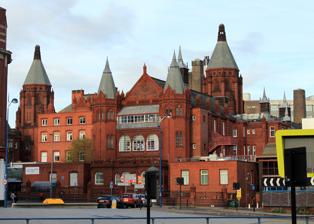
Building: Birmingham General Hospital
Country: United Kingdom
Year built: 1779
Hospital in Birmingham, England Birmingham General Hospital The Steelhouse Lane building in November 2010 Shown in West Midlands Geography Location Birmingham , England Coordinates 52°29′5.1″N 1°53′38″W / 52.484750°N 1.89389°W / 52.484750; -1.89389 Organisation Care system NHS Type Teaching Services Emergency department Yes Helipad Yes History Opened 1779 ( 1779 ) Closed c. 1995 Links Lists Hospitals in England Birmingham General Hospital was a teaching hospital in Birmingham , England, founded in 1779 and closed in the mid-1990s. History Summer Lane Drawing from William Hutton 's 1809 book An history of Birmingham , showing the original building A blue plaque on Centro House Victorian-era cast iron name plate on Hospital Street In 1765, a committee for a proposed hospital, formed by John Ash and supported by Sir Lister Holte, 5th Baronet , the Earl of Bradford , Samuel Garbett , Sir Henry Gough , Charles Adderley , Matthew Boulton , John Baskerville , Sampson Lloyd and others, purchased: all those four closes, pieces, or parcels of Land, Meadow, or Pasture Ground, situate, lying, and being together near a place called the Salutation, in Birmingham aforesaid, containing, by estimation, eight Acres or thereabouts, be the same more or less, adjoining at the upper end or part thereof into a Lane there called Summer Lane, and at the lower end or part thereof unto a way called Walmore Lane from a Mrs Dolphin, for £120 per acre. (Walmore Lane is now Lancaster Street.) However, work to erect the new hospital on that land stopped through lack of funds in 1766. Eventually, much of its funds came from the Birmingham Triennial Music Festival , the first of which was held over three days in September 1768, and which continued to fund the hospital into the 20th century. The hospital finally opened on 20 September 1779, giving its name to Hospital Street. About 200 patients were treated in its first three months of operation, even though the 40 beds were fewer than half those aimed for. Two, two-storey side wings were added in 1790. Further extensions were made in 1857 and 1880. Eventually 235 beds were provided on the site. It is now occupied by Centro House, headquarters of the Transport for West Midlands , where there is a blue plaque (at 52°29′15″N 1°53′59″W / 52.487475°N 1.899811°W / 52.487475; -1.899811 ) commemorating the hospital. Steelhouse Lane Birmingham General Hospital's Steelhouse Lane site, on the Ordnance Survey 25 inch map of 1892-1914 The hospital relocated to Steelhouse Lane in 1897, on a site formerly occupied by almshouses provided by Lench's Trust. The architect of the new, brick building was William Henman . Neville Chamberlain became an Official Visitor and then a director of the hospital. He advocated a larger facility, a cause in which he was eventually successful, though building did not commence until 1934. He was still fundraising while he was Prime Minister . The hospital became part of the new National Health Service in 1948. Until 1964 the hospital was a training centre for nurses, who, on qualification, became members of the General Hospital Birmingham Nurses League. After 1964, training switched to Queen Elizabeth Hospital in the nearby suburb of Edgbaston . The league was wound up in 2000, due to its remaining members' increasing age. The Birmingham pub bombings , the worst terrorist attack on the mainland until 2005, occurred within a mile of the hospital, on 21 November 1974. Taxi cabs and all available ambulances ferried victims to either the General or to the nearby Accident Hospital . After Birmingham General Hospital closed in the mid-1990s, the main red brick building was adapted for use as Birmingham Children's Hospital which opened there in 1998. Notable staff A Blue plaque placed on the Steelhouse Lane building in 1987 commemorates John Hall-Edwards John Ash (1723–1798) Richard Lindsey Batten (1920–1997) Sir William Bowman, 1st Baronet (1816–1892) Sir Thomas Frederick Chavasse (1854 - 1913) Balthazar Foster, 1st Baron Ilkeston (1840–1913) George Freer (founder of the city's Orthopaedic Hospital) Sampson Gamgee (1828–1886) John Hall-Edwards (1858–1926) Joseph Hodgson (1788–1869) John Johnstone (1801–1833) Robert Mills-Roberts (1862–1935) Dame Ellen Musson (1867–1960) Arthur Thomson (1890–1977) William Withering (1741–1799) Notable births Bert Harris (1873–1897), professional racing cyclist Notable deaths Arthur Lowe (1915-1982), Dad’s Army actor, best known for his role as Captain George Mainwaring, who died there aged 66 following a stroke Archives Archives related to Birmingham General Hospital are held at the Cadbury Research Library, University of Birmingham. Arms Coat of arms of Birmingham General Hospital Notes Granted 20 June 1933. Crest On a wreath of the colours between two mullets Or a cockatrice Gules holding in the dexter claw a trefoil gold. Escutcheon Argent two chevronels Sable on a pale Ermines a rose Gules barbed and seeded Proper between two trefoils also Gules. Motto Flecta Non Resiliet Notes